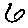
Label: 6